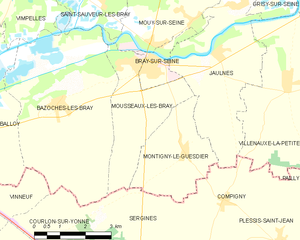
Carte des communes françaises Mousseaux-lès-Bray